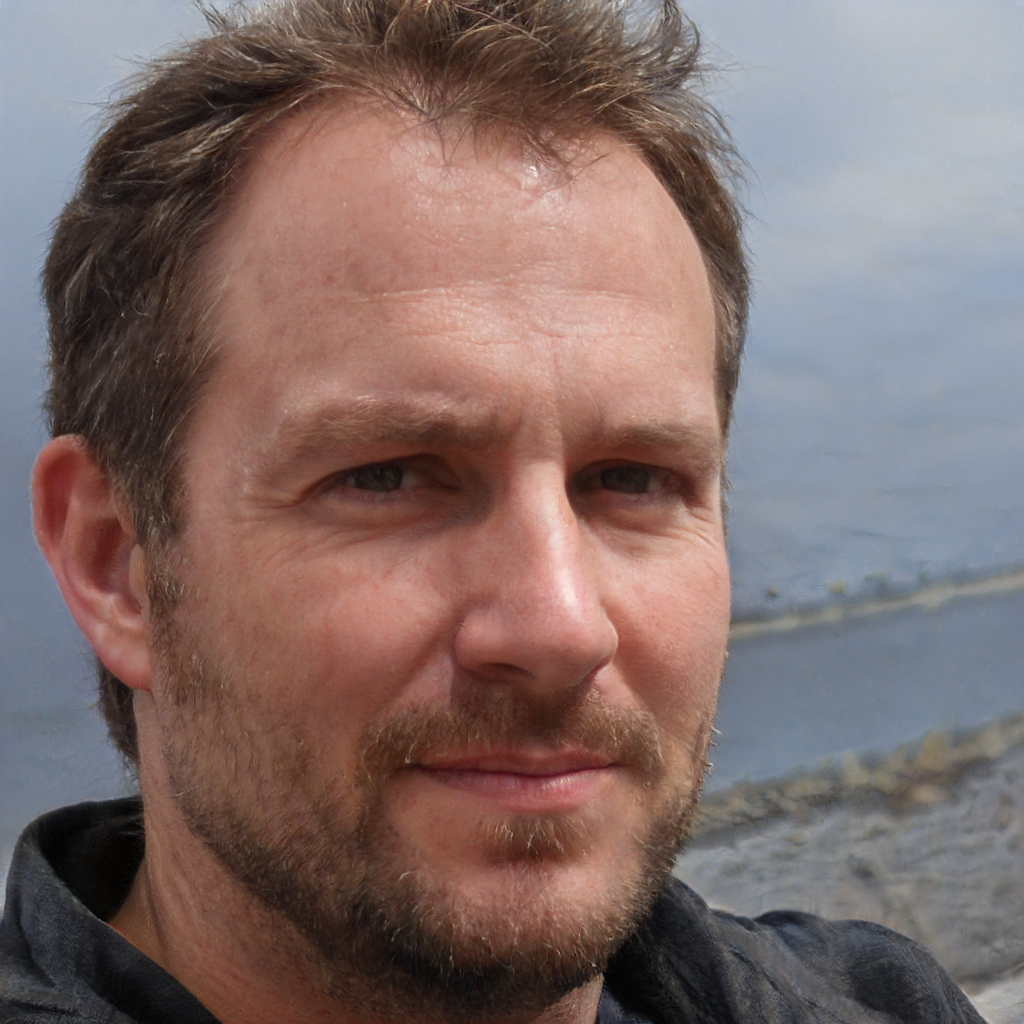
Label: No Watermark